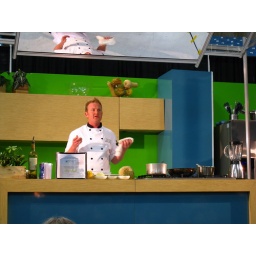
Cooking demonstration by John Crook, head chef of Glowbal. Teaching about sustainable ocean wise fish in restaurants.